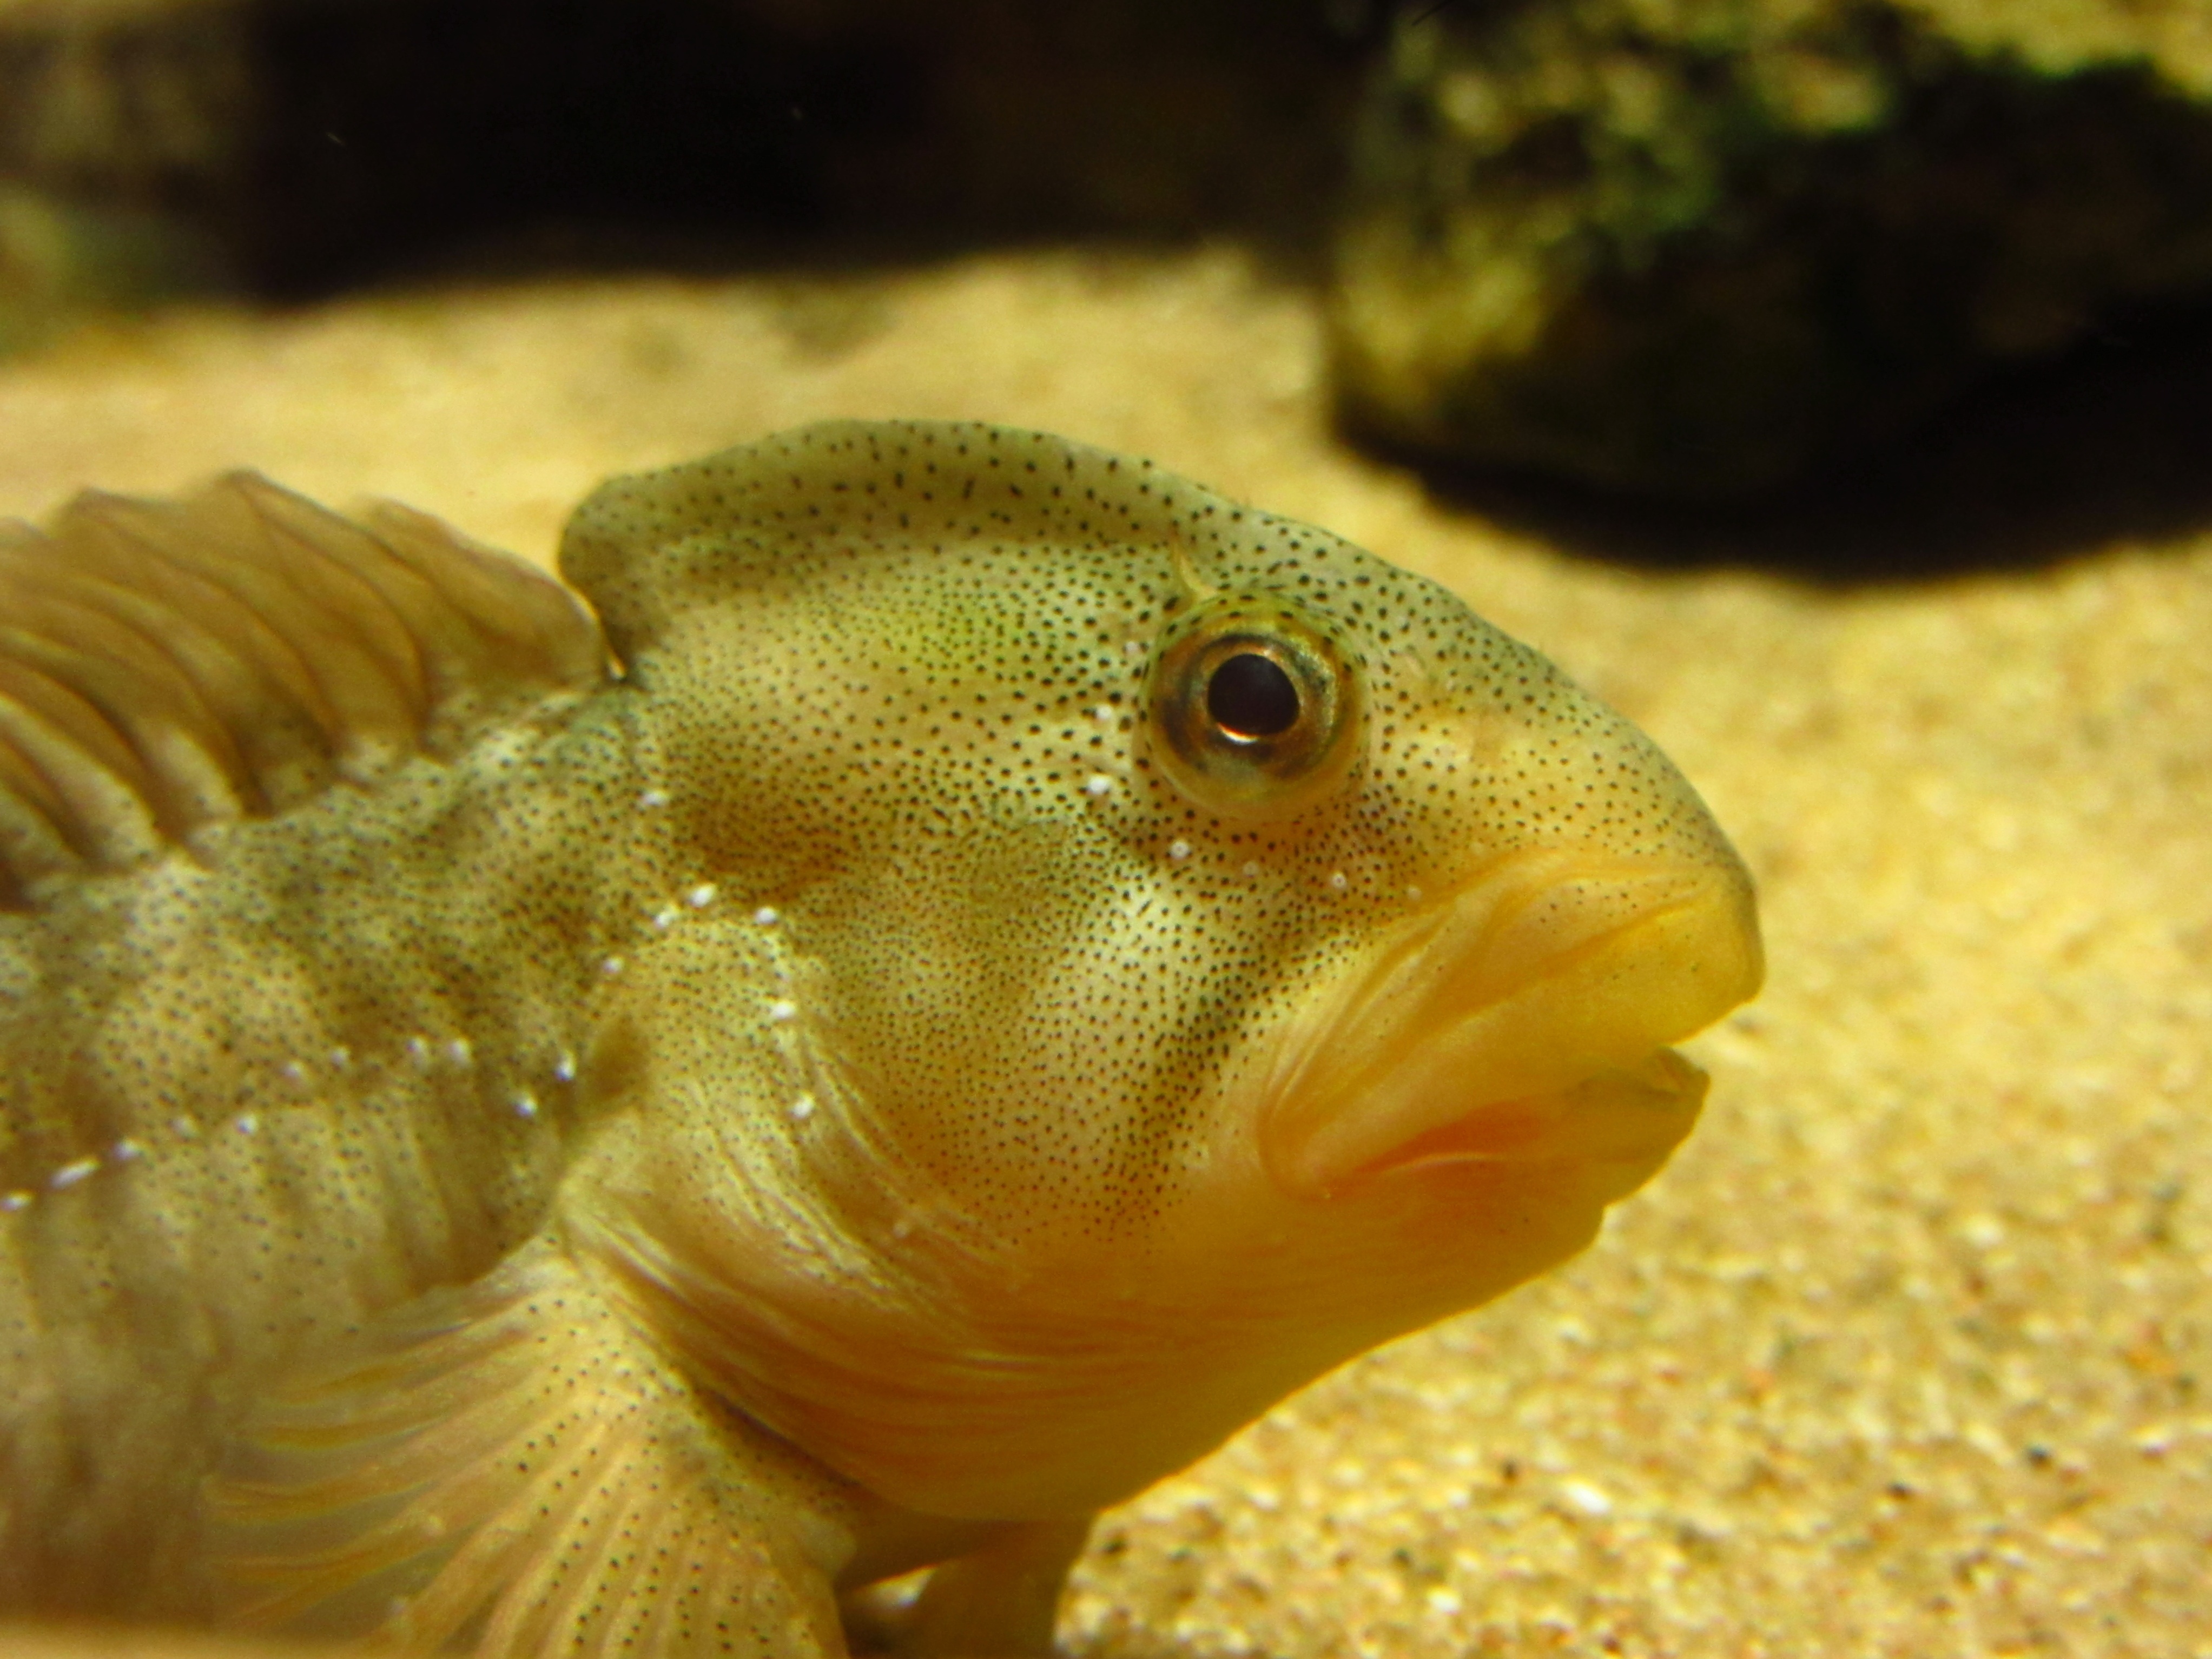
water, wildlife, underwater, zoo, biology, fish, fauna, close up, aquarium, animal portrait, macro photography, freshwater fish, slime fish, freshwater fish slime, salaria fluviatilis, marine biology, pomacentridae